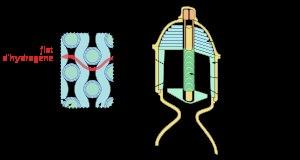
La propulsion nucléaire thermique ou nucléo-thermique est un mode de propulsion des fusées qui utilise un réacteur nucléaire pour chauffer un fluide propulsif. Celui-ci, comme dans le cas d'un moteur-fusée classique, est expulsé via une tuyère pour fournir la poussée qui propulse la fusée. Ce type de propulsion permet d'atteindre en théorie des vitesses d'éjection de gaz nettement plus élevées et donc un meilleur rendement que la propulsion chimique utilisée sur les lanceurs actuels.